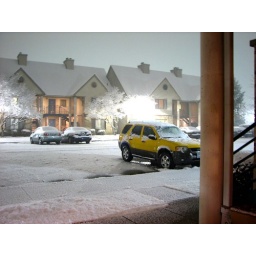
This was during the fresh snow of the evening. My car even looks cute in the snow!